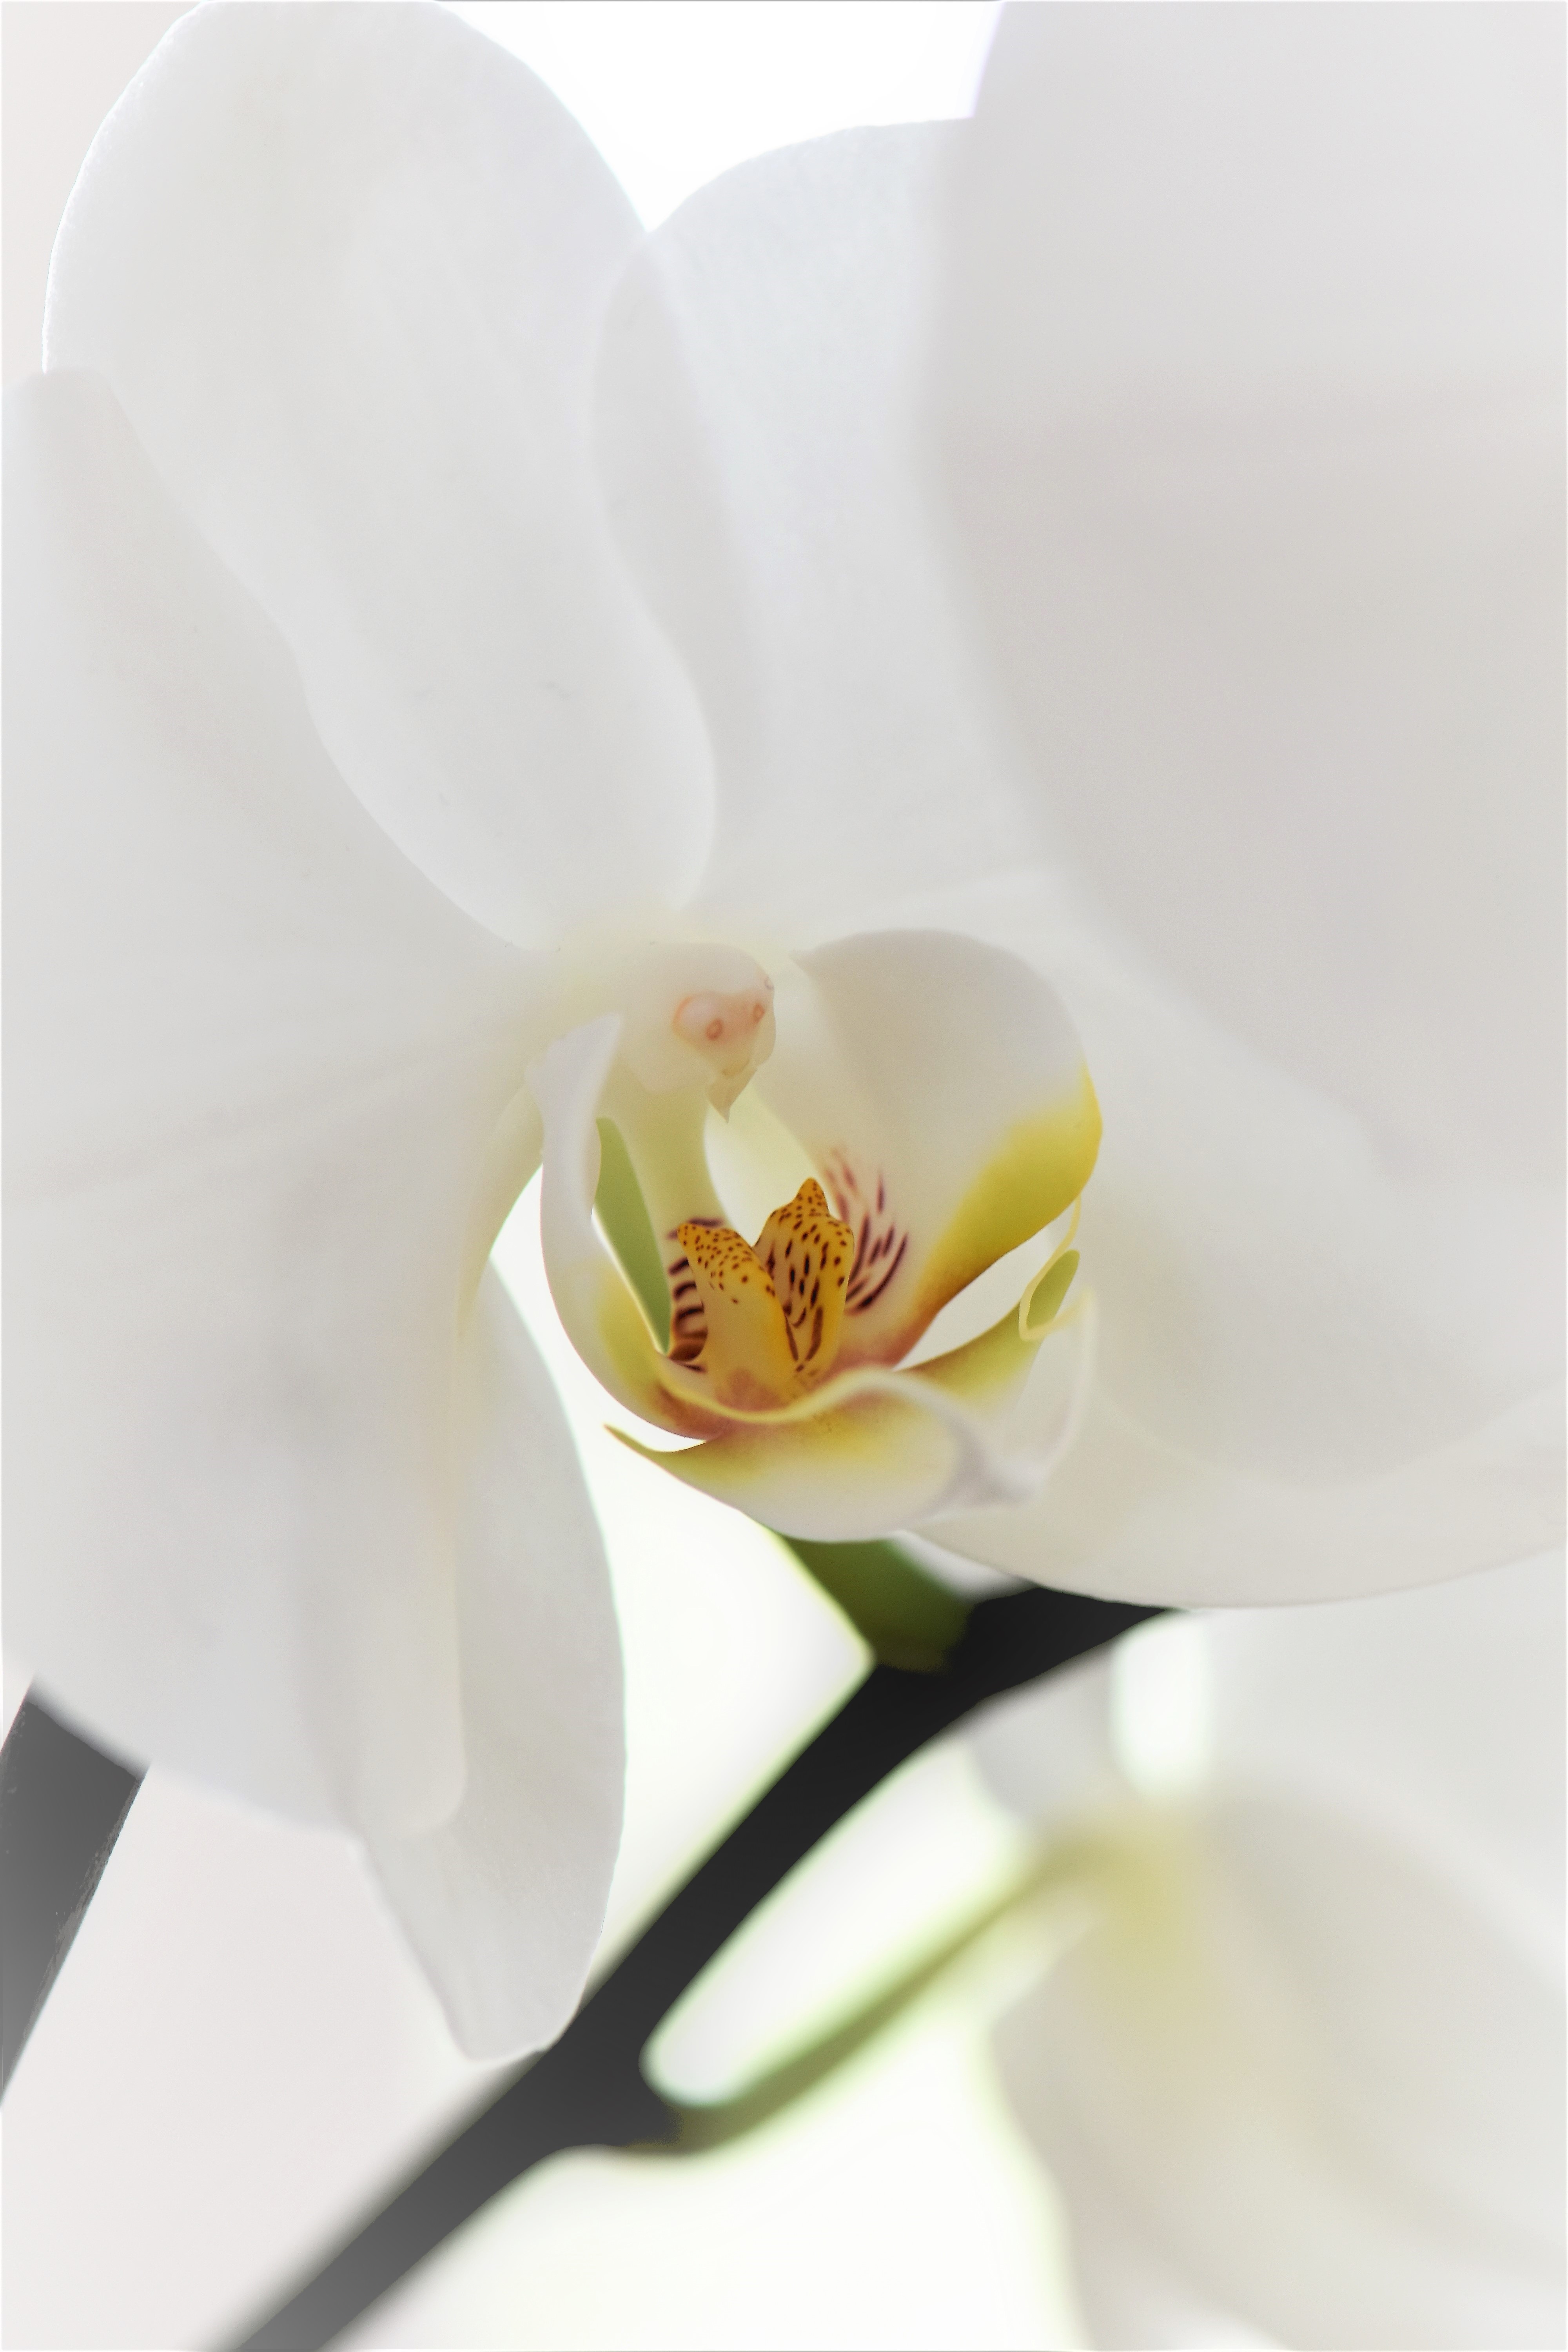
nature, blossom, plant, white, flower, petal, bloom, close, potted plant, orchid, houseplant, close up, beautiful, floristry, ornamental plant, flowering plant, white yellow, flower bouquet, cut flowers, white orchid, floral design, orchid greenhouse, land plant, moth orchid, flower arranging